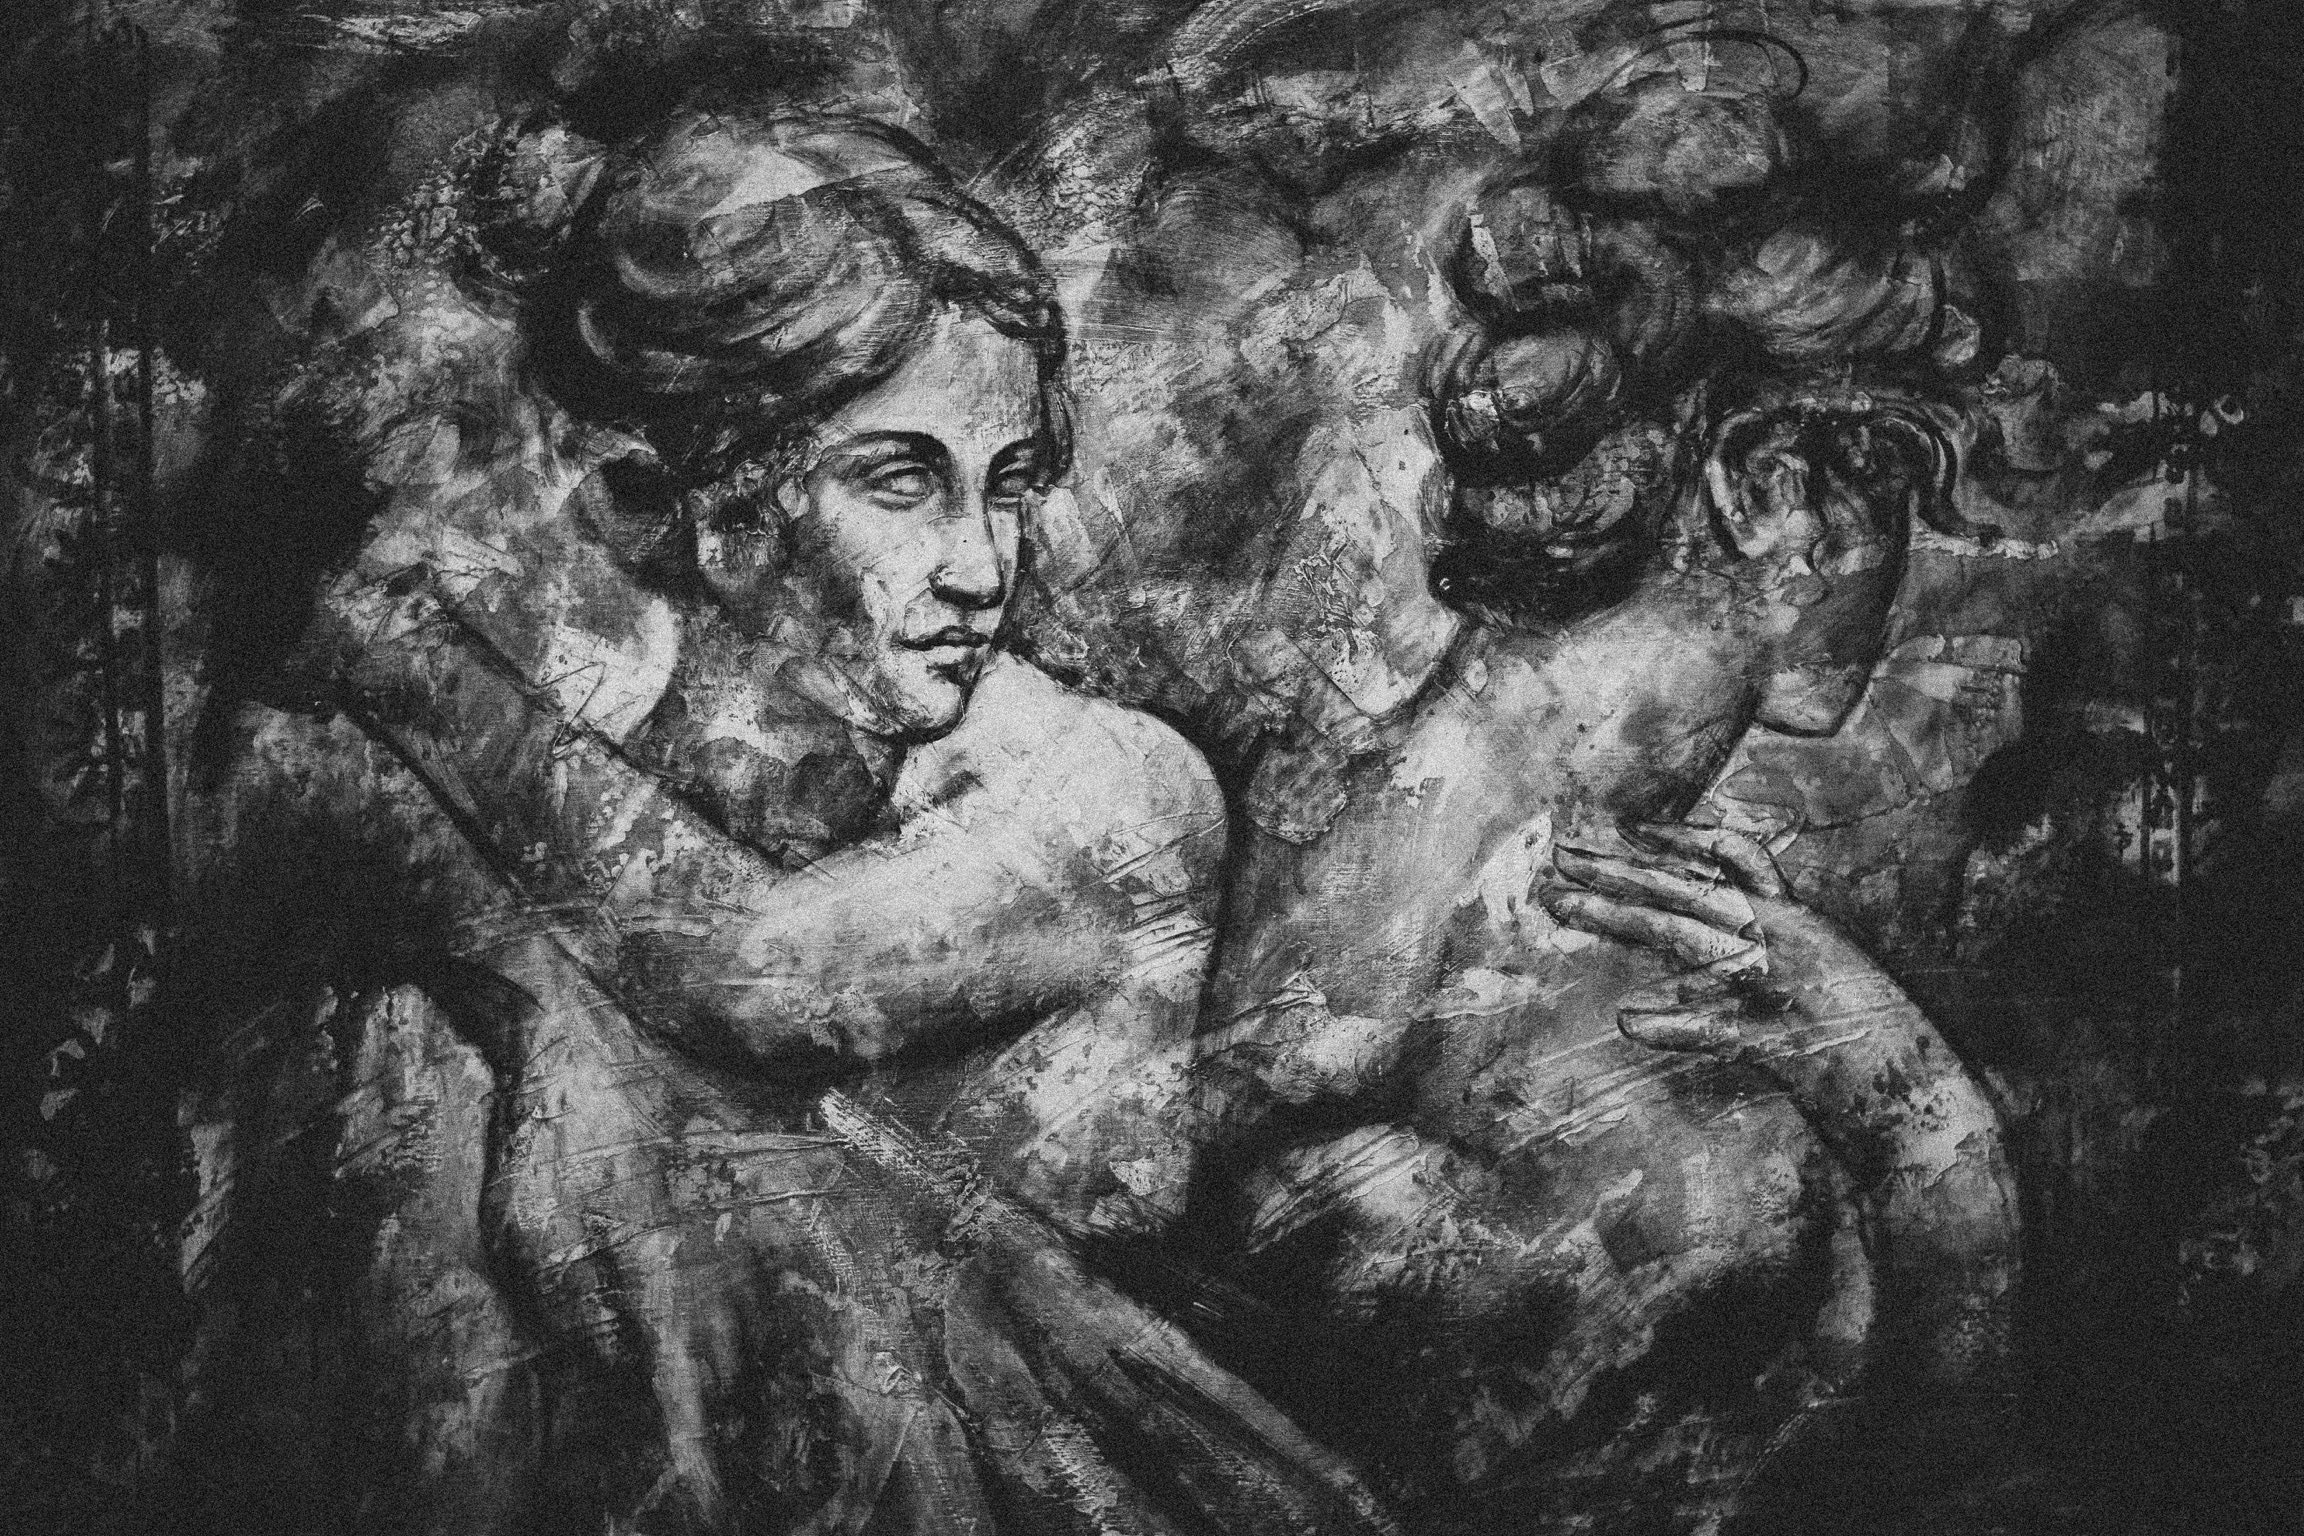
drawing, art, black and white, illustration, painting, monochrome, photography, sketch, visual arts, portrait, artwork, monochrome photography, figure drawing, printmaking